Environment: real
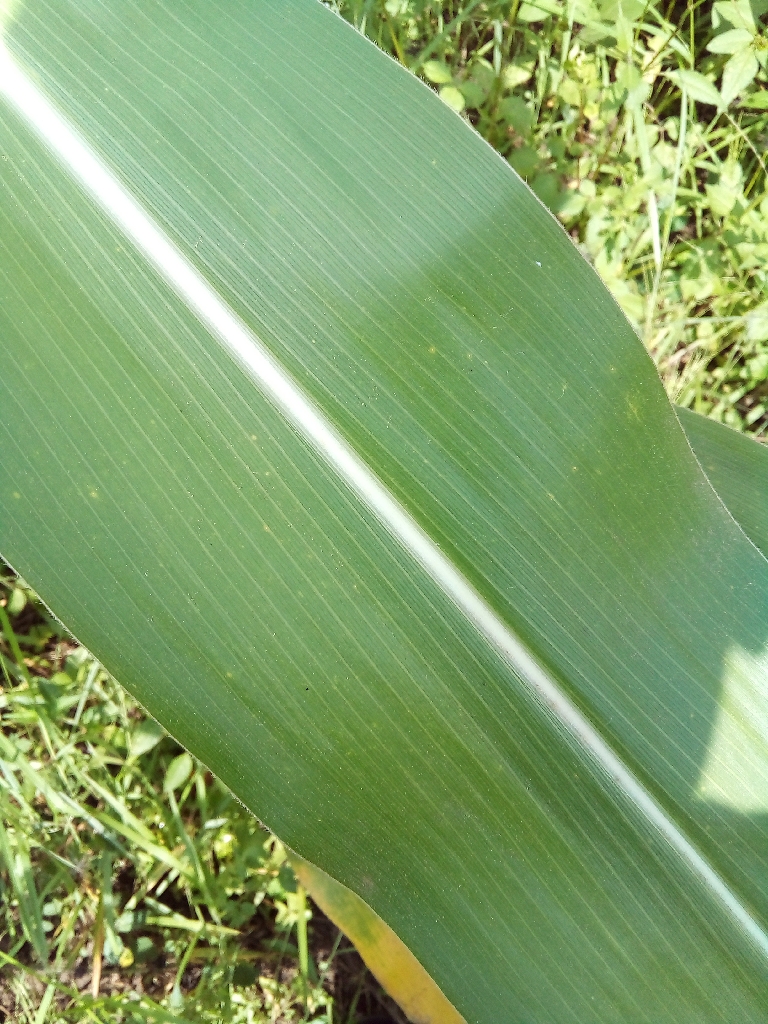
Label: healthy